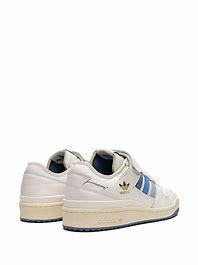
Brand: adidas
Model: originals Adidas Originals Forum 84